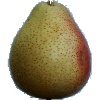
Label: Pear Forelle 1